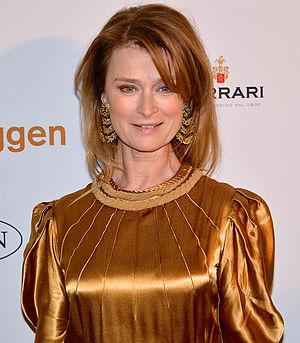
Lena Endre, née le 8 juillet 1955, est une actrice suédoise.